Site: brandenburg
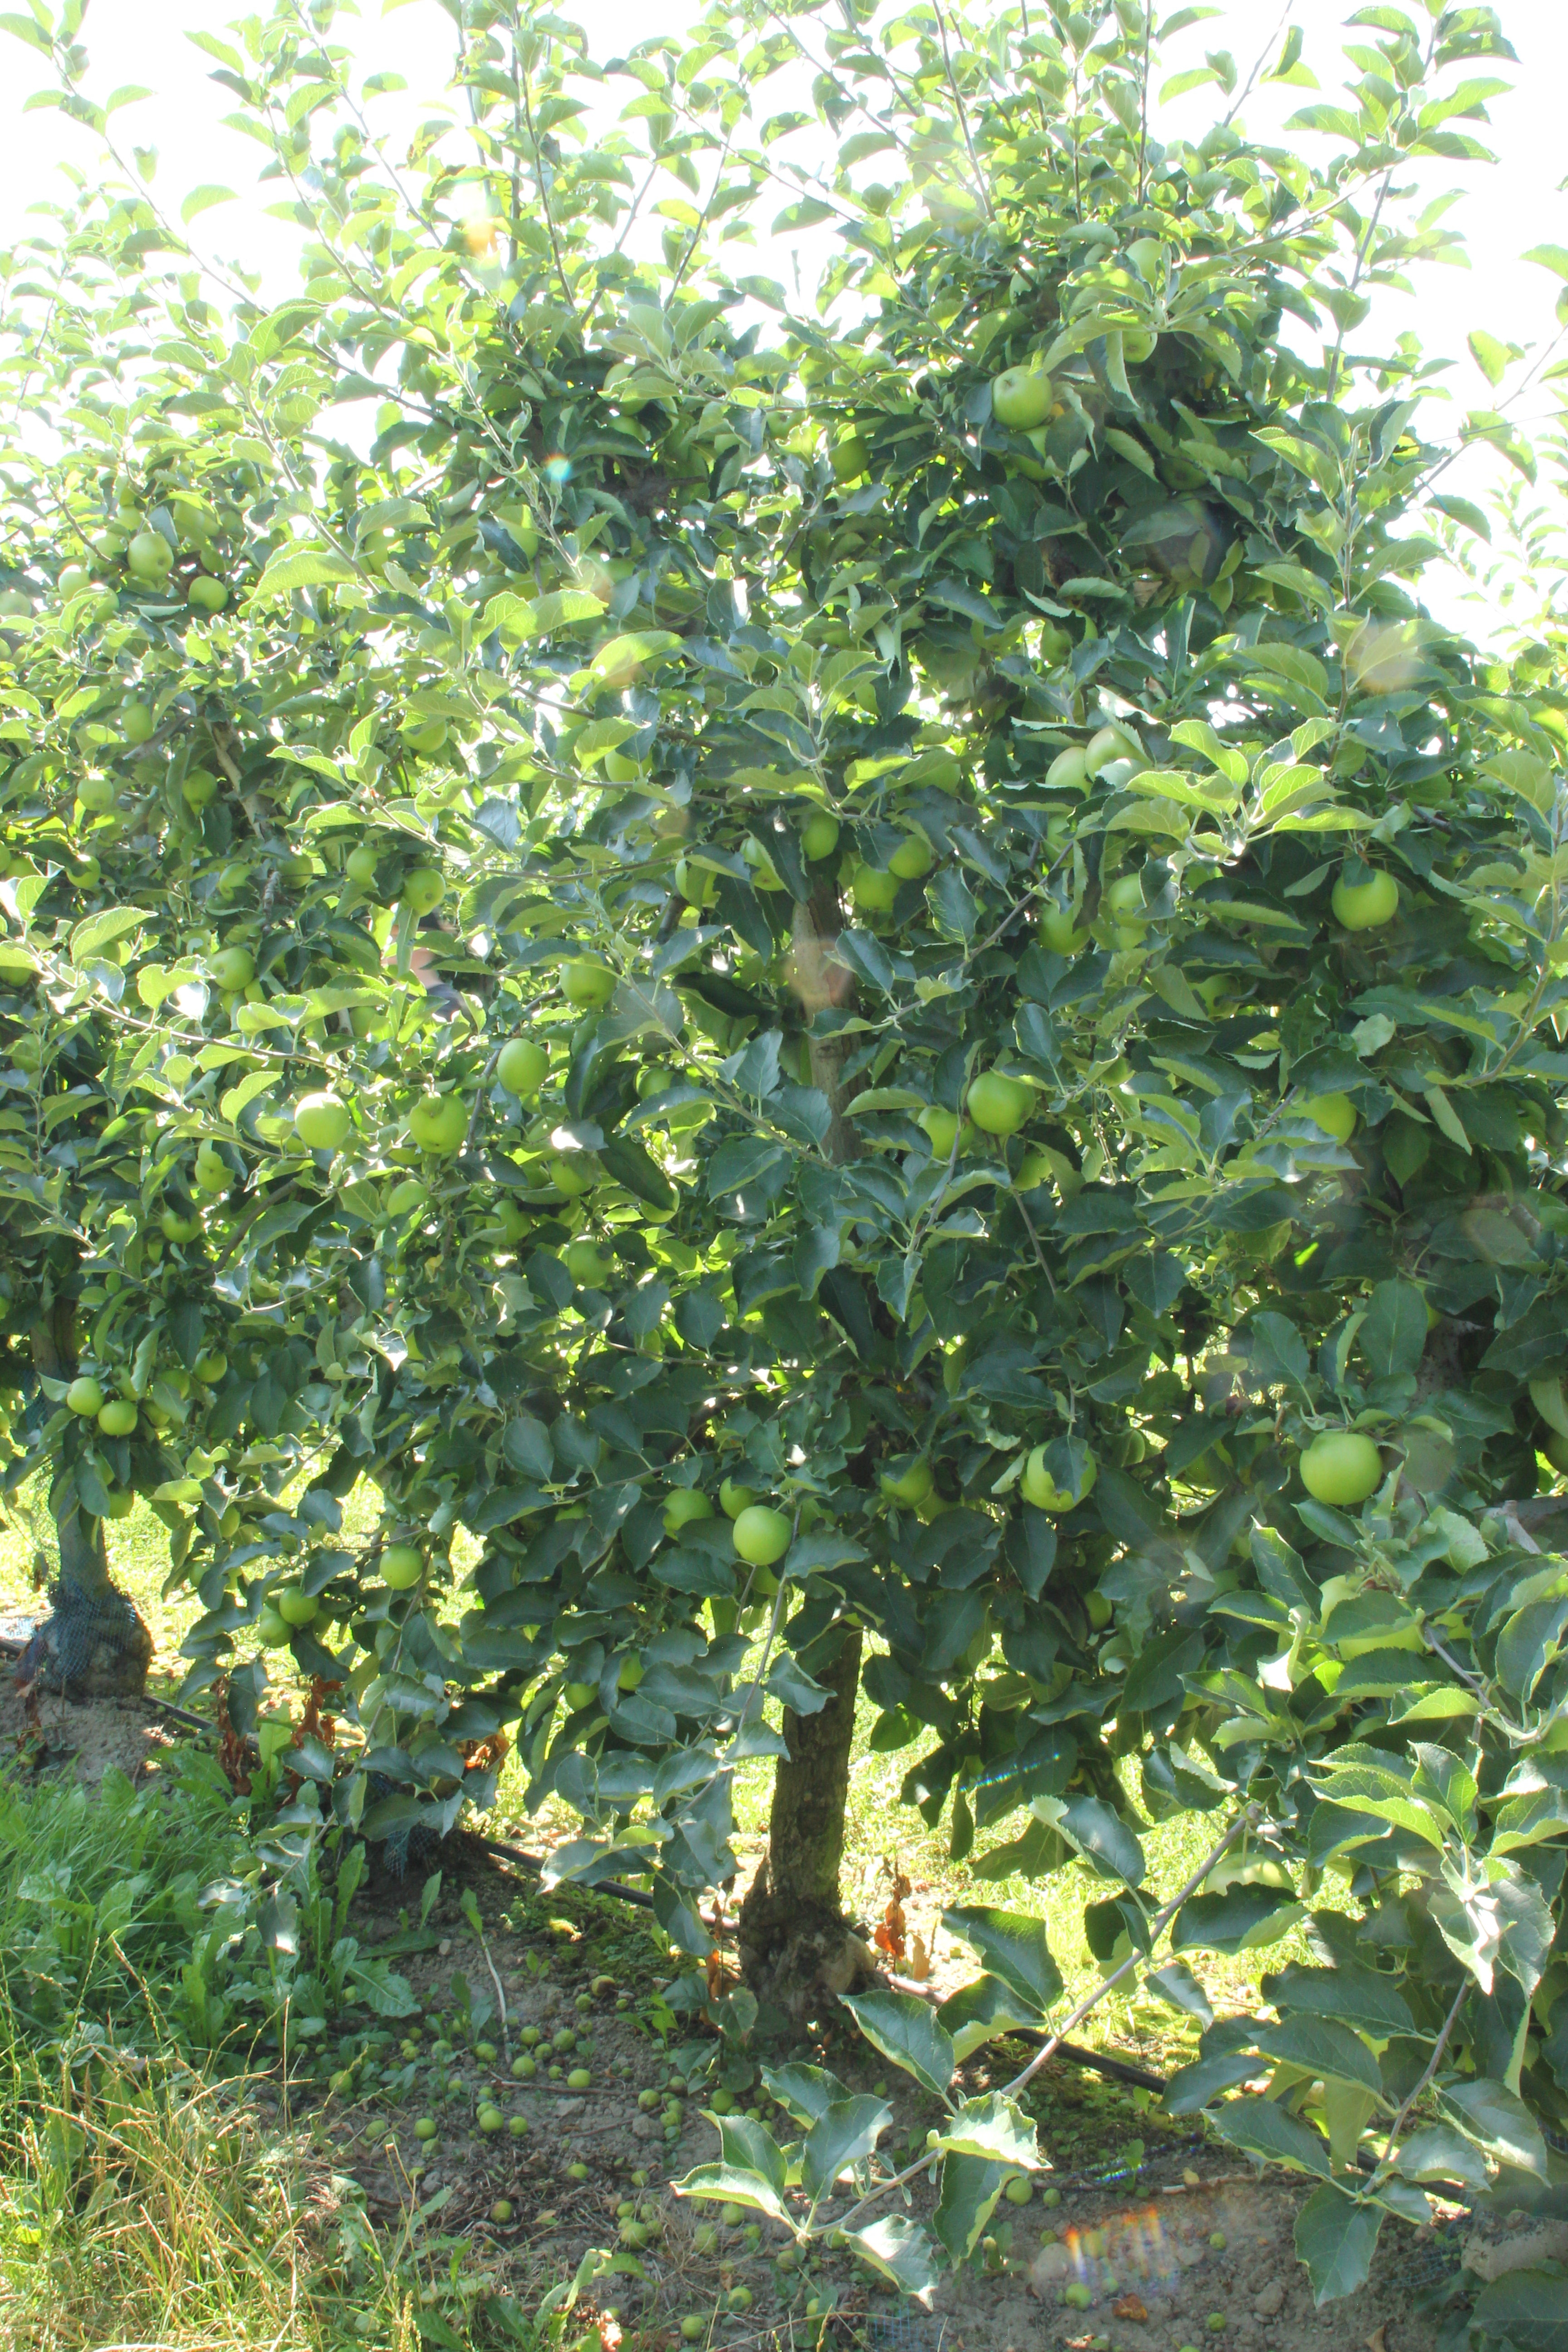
Growth stage (BBCH 77): Development of fruit